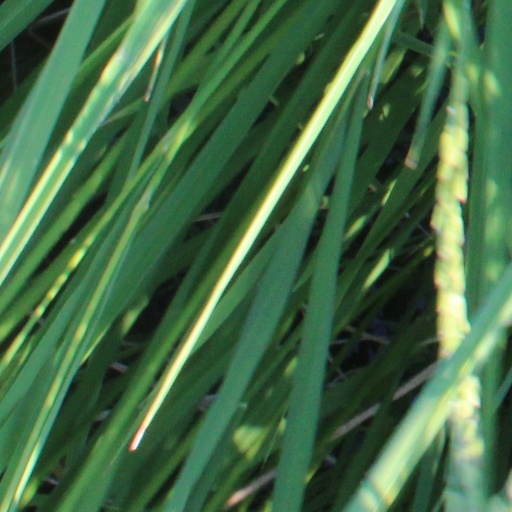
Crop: rice